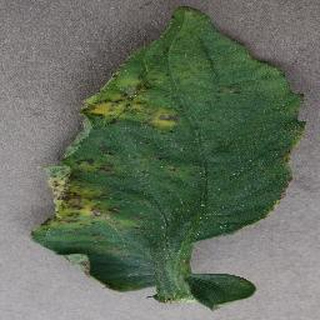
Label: tomato_bacterial_spot